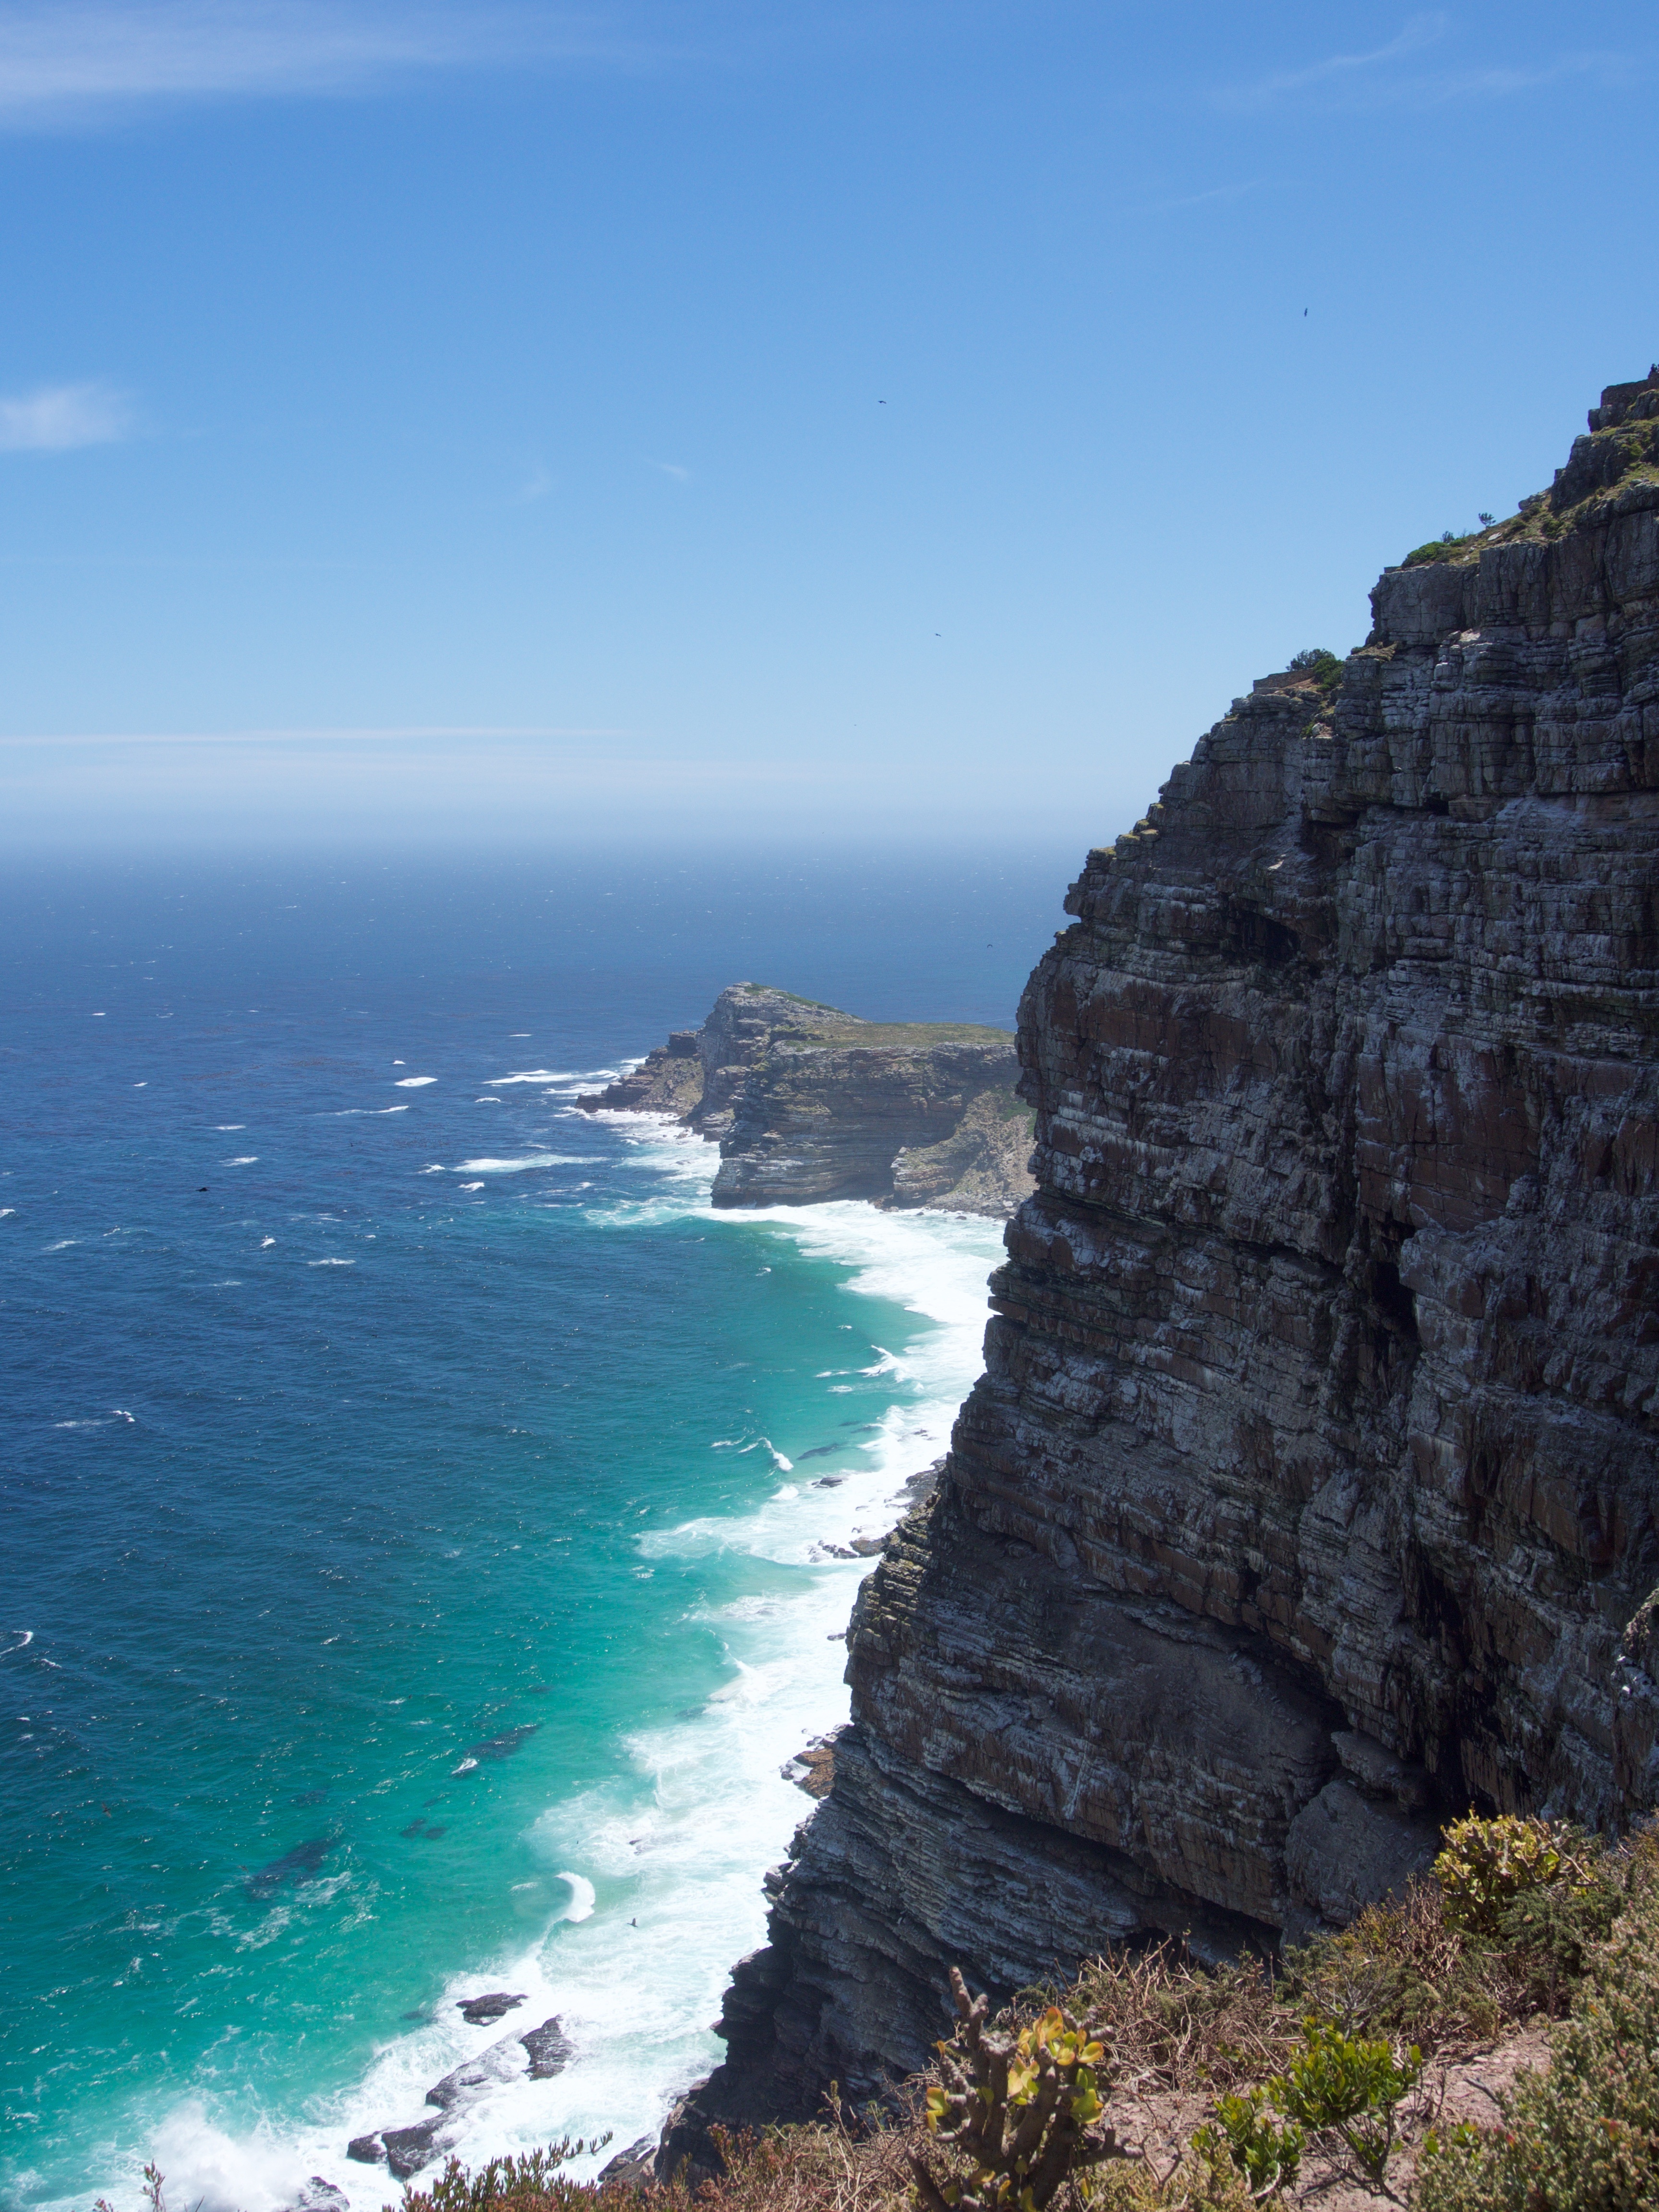
beach, sea, coast, rock, ocean, shore, wave, cliff, cove, bay, terrain, body of water, cape, south africa, landform, cape of good hope, cape point, geographical feature